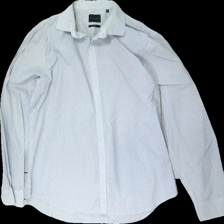
View: front
Type: Shirt
Category: Men
Brand: Not in the list
Brand text on label: sissley
Colors: Blue, White, Black
Material: 58% nylon 42% cotton
Pattern: Dots
Cut: Regular
Size: 44
Season: All
Stains: Major
Price range: <50
Recommended usage: Export
Comment: and checkerd print